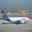
Label: airplane